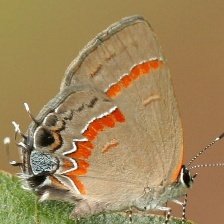
Species: COPPER TAIL